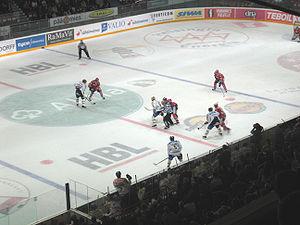
Le HIFK est un club sportif de Finlande localisé dans la capitale, Helsinki et fondé en 1897 quand la ville était toujours suédophone. Bien que le HIFK tienne des activités dans plusieurs sports, tels que le football, le bandy, le floorball, le handball, l'athlétisme et le bowling, le club est surtout connu pour son équipe de hockey sur glace, qui existe depuis 1927 et qui évolue dans la SM-liiga et a remporté 6 championnats, soit en 1969, 1970, 1974, 1980, 1983, 1998 et 2011.